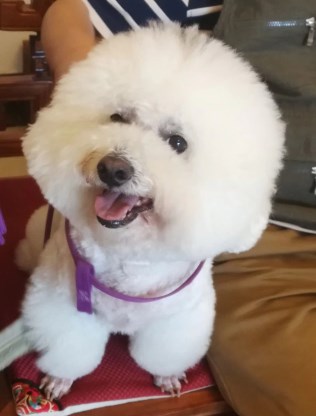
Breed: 3083-n000117-Bichon_Frise